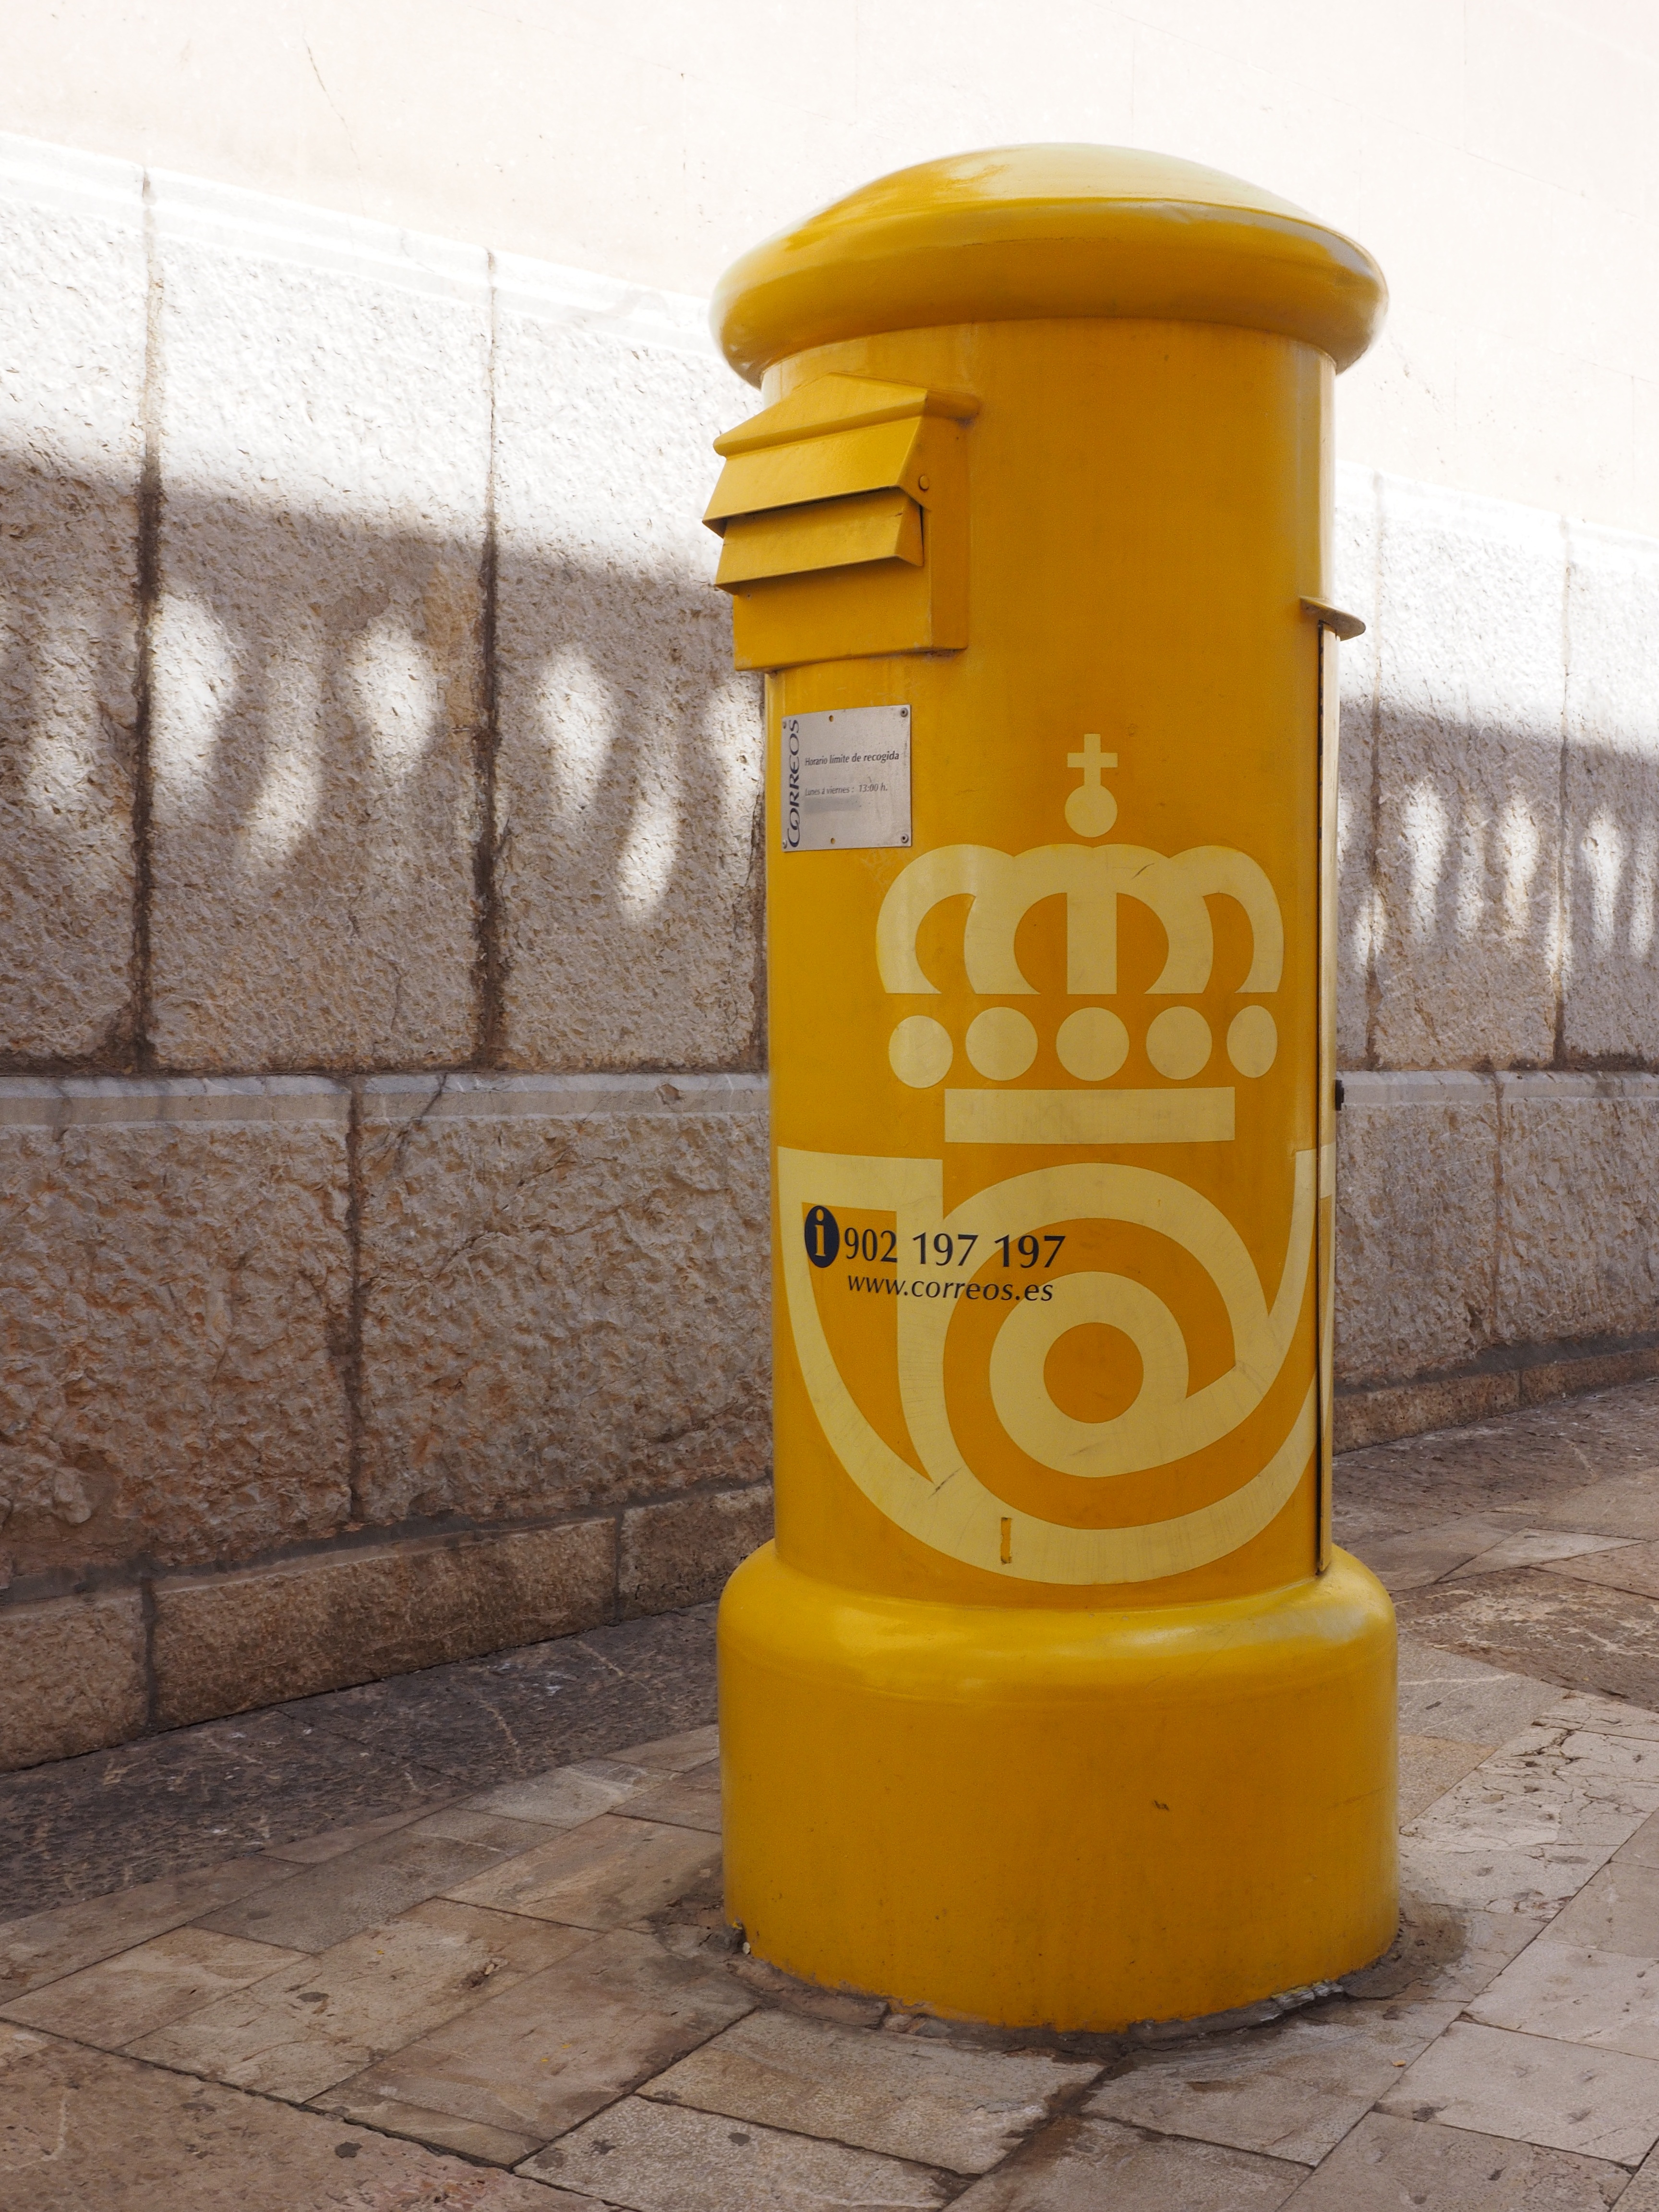
structure, column, yellow, lighting, mailbox, mallorca, letters, send, letter boxes, post mail box, man made object, post box, alcudia